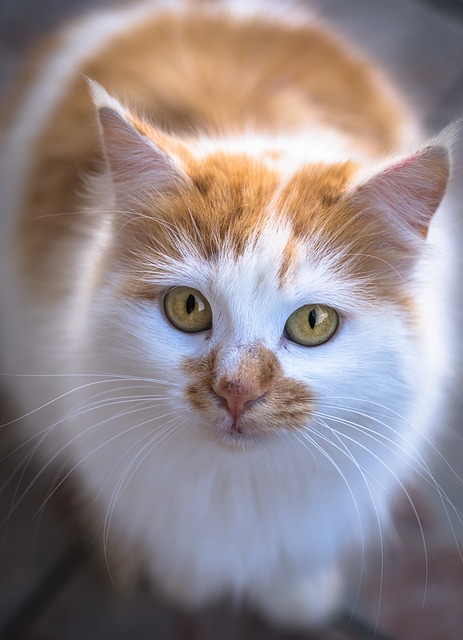
Label: cat